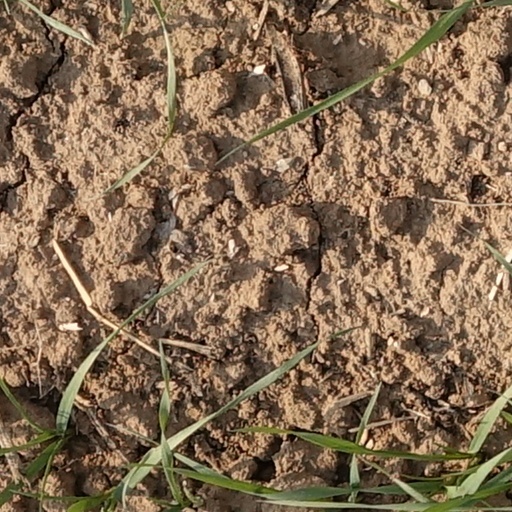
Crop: wheat